Tomato spotted wilt virus

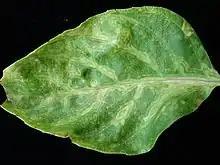
Symptoms of tomato spotted wilt virus on basil

TSWV infects a variety of hosts, contributing to its global economic impact on crops. Over 1000 different hosts are susceptible to TSWV. The host range of TSWV includes agronomically important crops such as tomatoes and tobacco. The symptoms of TSWV vary from host to host. There is also variability of symptoms within a single type of host due to the age of the plant, nutrition and the environment (especially temperature). Common symptoms include stunting, ringspots on fruit and necrosis of leaves. Many different strains of TSWV are known, and differences in symptoms may also be attributed to the differences in the number of strains present.